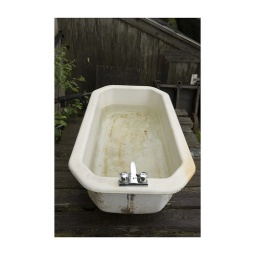
Single white tub in a shop i found in ME.